Natalie D-Napoleon

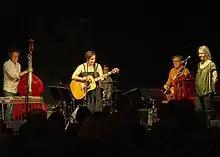
Ben Franz, Natalie D-Napoleon, Andy Pearson, Dave Brewer, and Cathi Olivieri performing at Fremantle's Duke of George in 2020.

Prior to returning permanently to Australia in 2019, D-Napoleon recorded a new album of material titled "You Wanted To Be The Shore But Instead You Were The Sea." Produced by James Connolly and featuring Dan Phillips and Doug Pettibone, the album was recorded with a single microphone in a historic chapel nestled in the hills behind Santa Barbara. "You Wanted To Be The Shore But Instead You Were The Sea" was released in Australia on October 1, 2020 and debuted on the Australian Independent Record Labels Association (AIR) 100% Independent Chart at No. 5 for the week beginning October 6 and reached No. 1 on November 16.